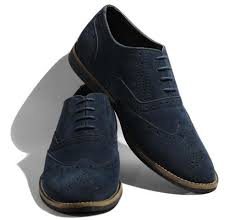
Label: Brogue